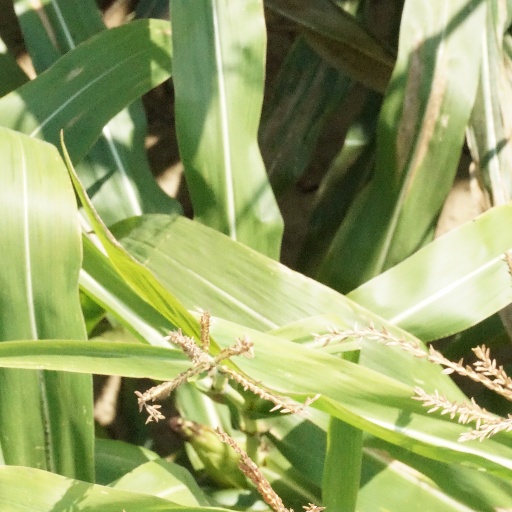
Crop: maize; corn